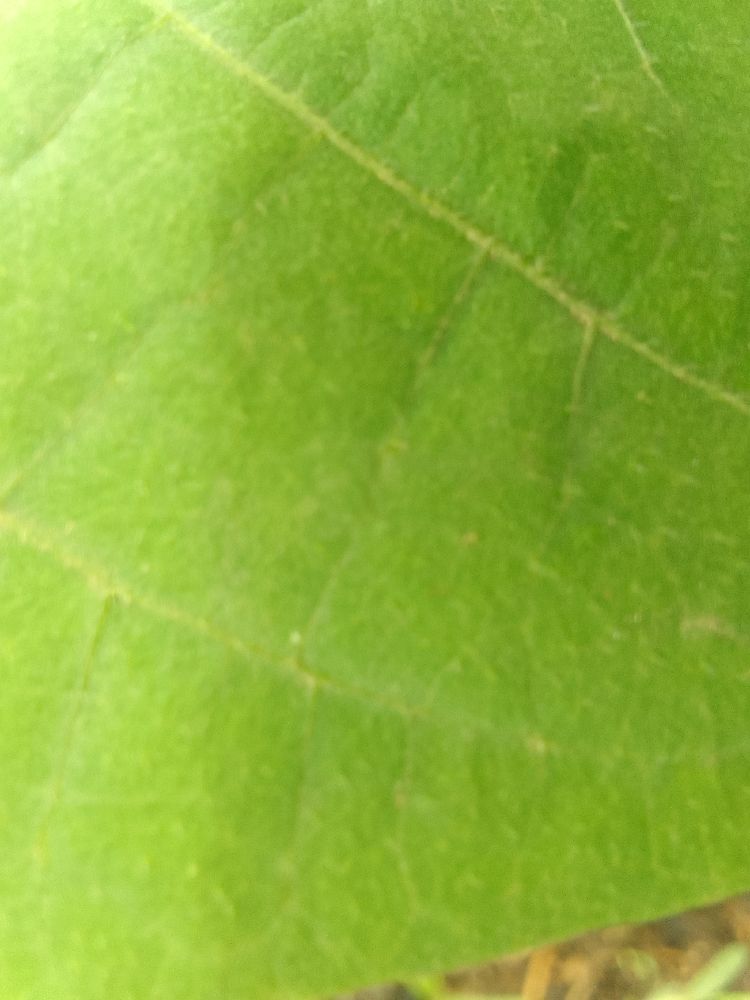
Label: healthy